Long Cane Associate Reformed Presbyterian Church

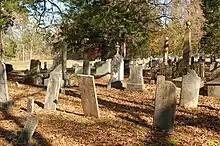
"Overview of the cemetery alongside Long Cane A.R.P. Church".

Long Cane's origins date to 1771, when the church was established as an Associate Presbyterian congregation, one of several fostered before the American Revolution by Dr. Thomas Clark (d. 1792). Clark and one hundred families had emigrated from Ireland in 1764, and had settled in Stillwater, and then Salem, New York; several families soon moved south, settling near Long Cane Creek, near what was then called "the Calhoun settlement" in the South Carolina backcountry. Dr. Clark himself moved to South Carolina in 1782 and served as minister of the Long Cane, Cedar Creek (later Cedar Springs), and Little Run (or Little River) congregations until he returned to the North in mid-1783, but returned to the Long Cane and Cedar Creek settlement shortly after the American Revolution, remaining here until his death.